Gil Ray

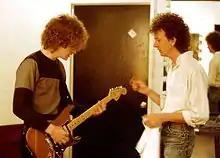
Miller and Ray, prior to first show of new Game Theory line-up, 1985.

In 1985, Gil Ray joined the band Game Theory, led by Scott Miller. As drummer and backing vocalist for Game Theory, Ray recorded three studio albums produced by Mitch Easter.